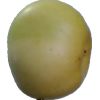
Label: Apple 6